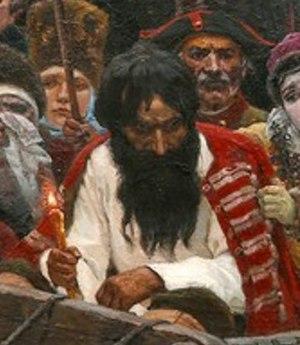
Le Matin de l'exécution des streltsy est un tableau du peintre russe Vassili Sourikov, réalisé en 1881. Il est conservé à la Galerie Tretiakov à Moscou sous le nᵒ 775. Les dimensions de la toile sont de 218 × 379 cm. Le thème de l'œuvre est lié aux évènements historiques de la fin du XVIIᵉ siècle, la répression par Pierre Iᵉʳ le Grand de la révolte des streltsy et l'exécution des rebelles en 1698.